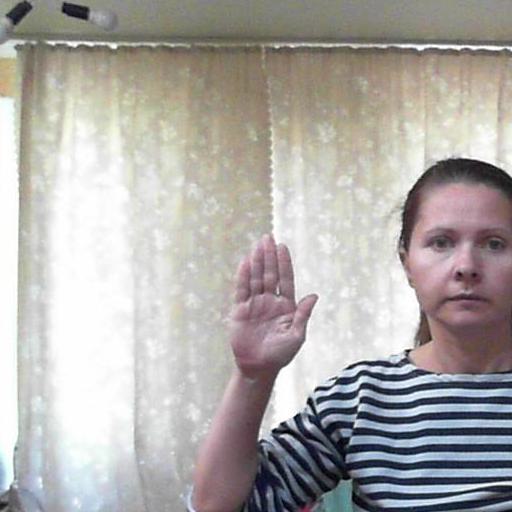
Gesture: stop